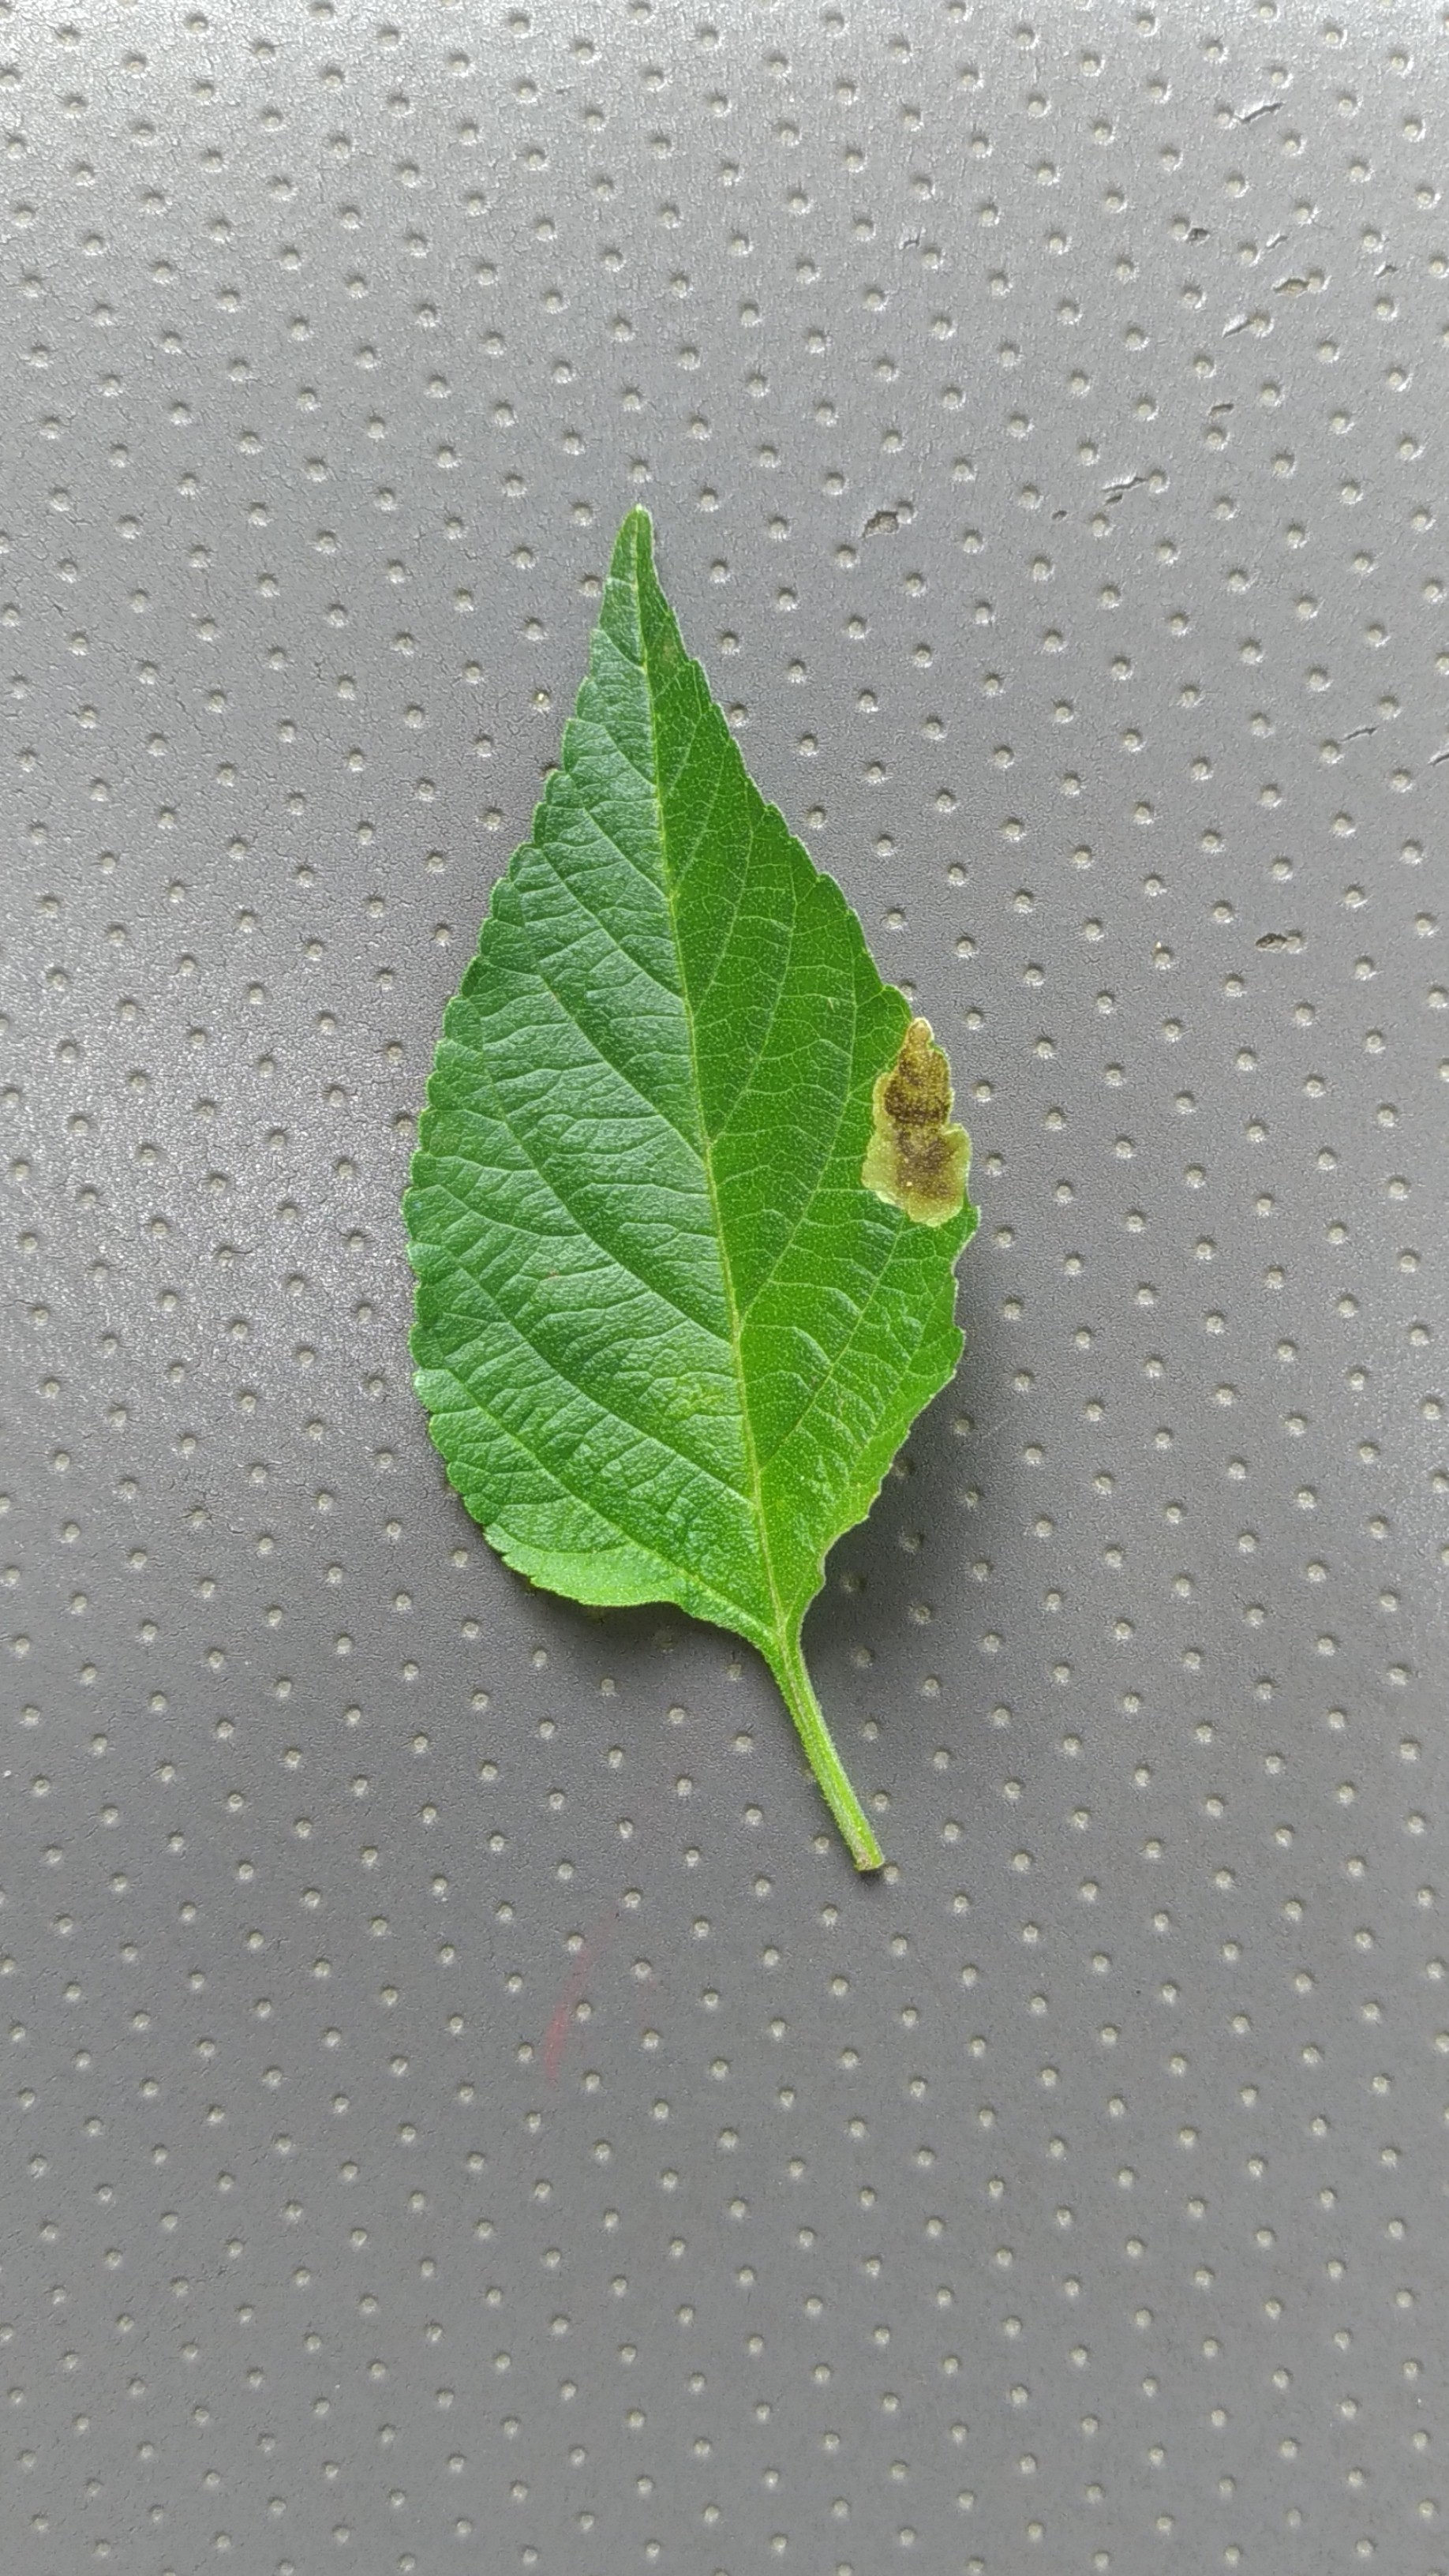
Plant: Lantana